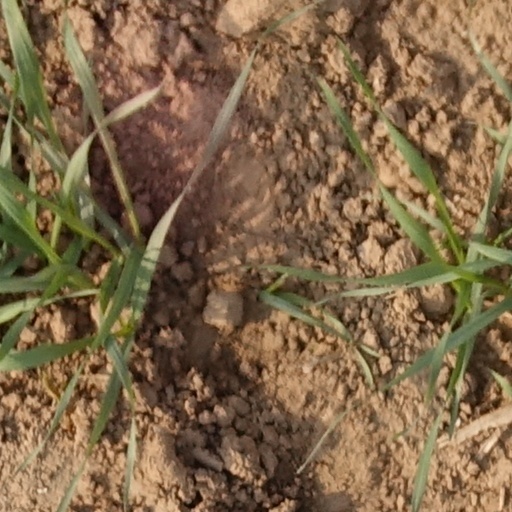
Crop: wheat